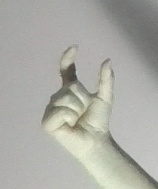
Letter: nun